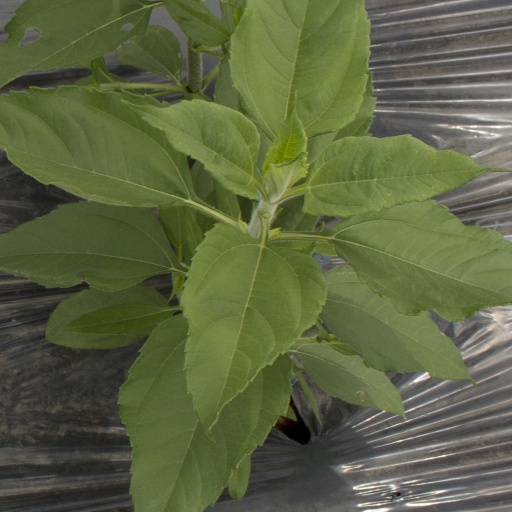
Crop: Jerusalem artichoke